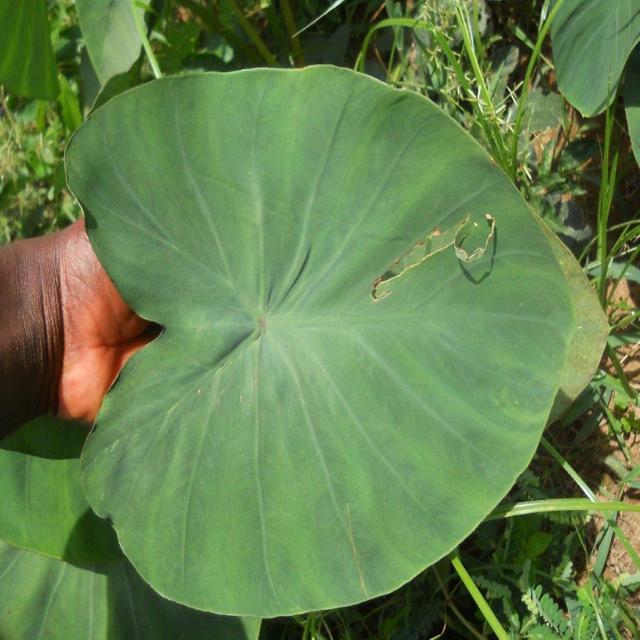
Label: Healthy